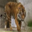
Label: tiger